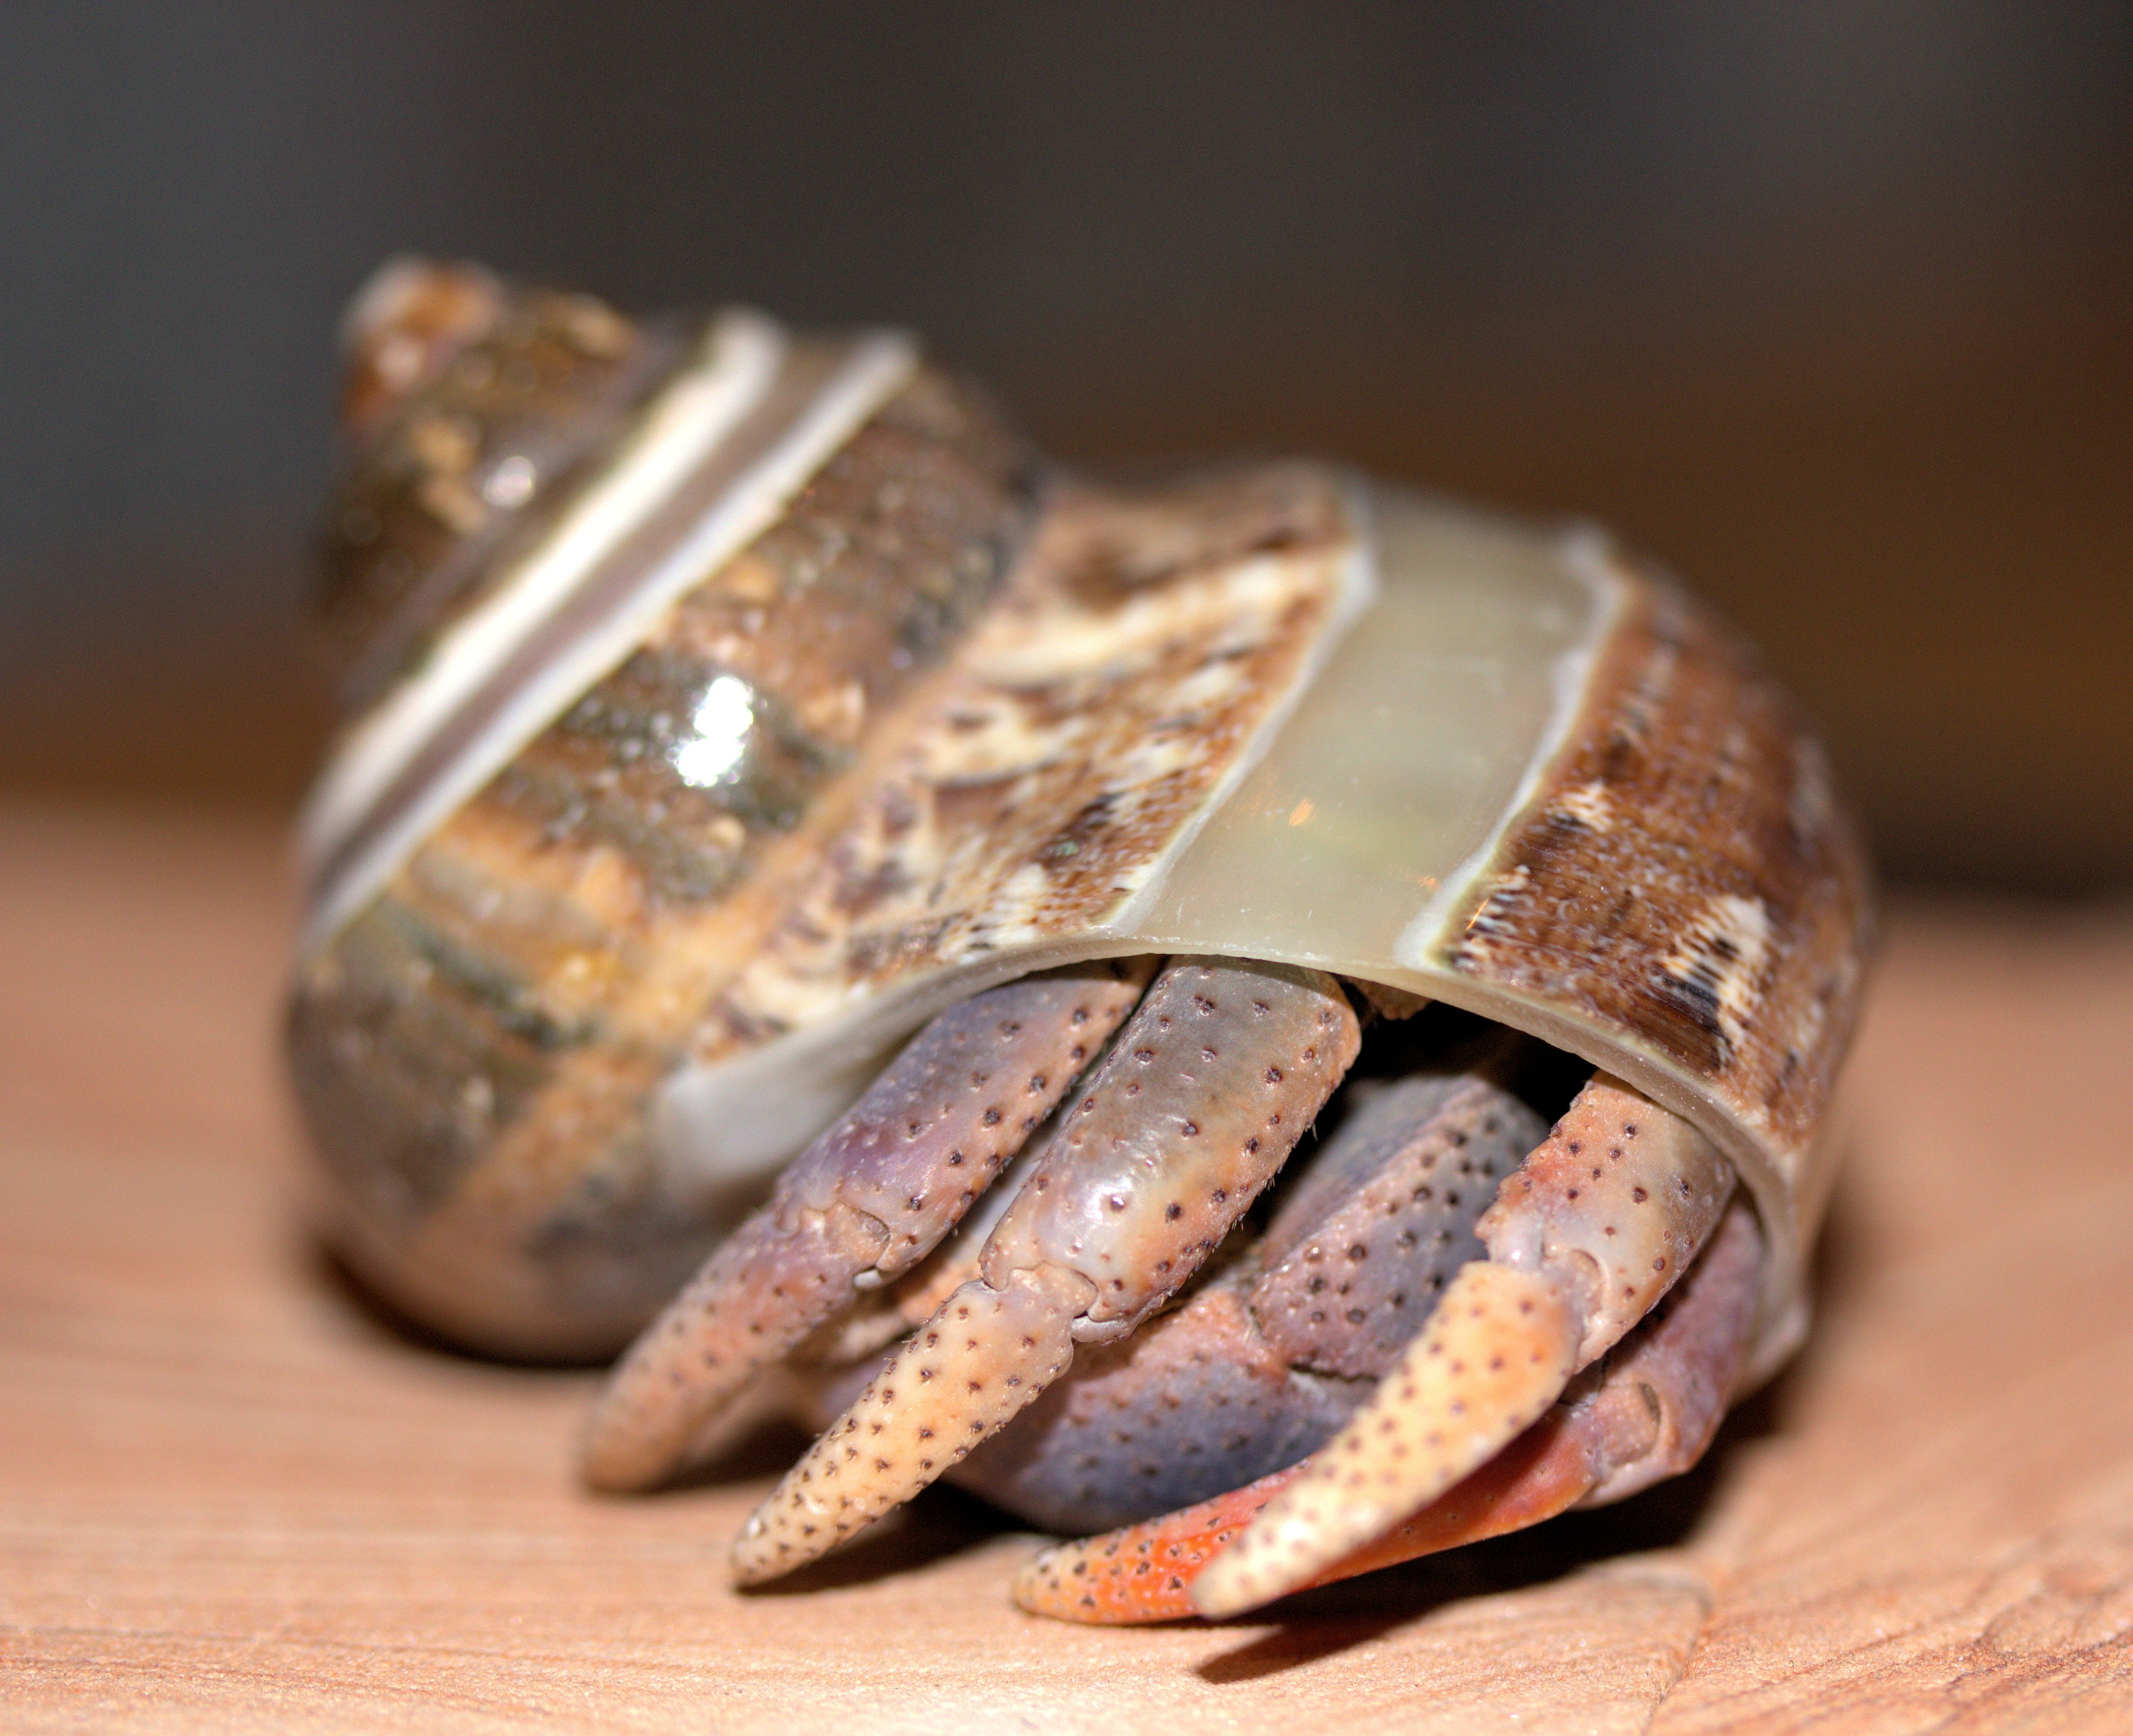
food, crab, close up, crustacean, jewellery, hermit crab, fashion accessory